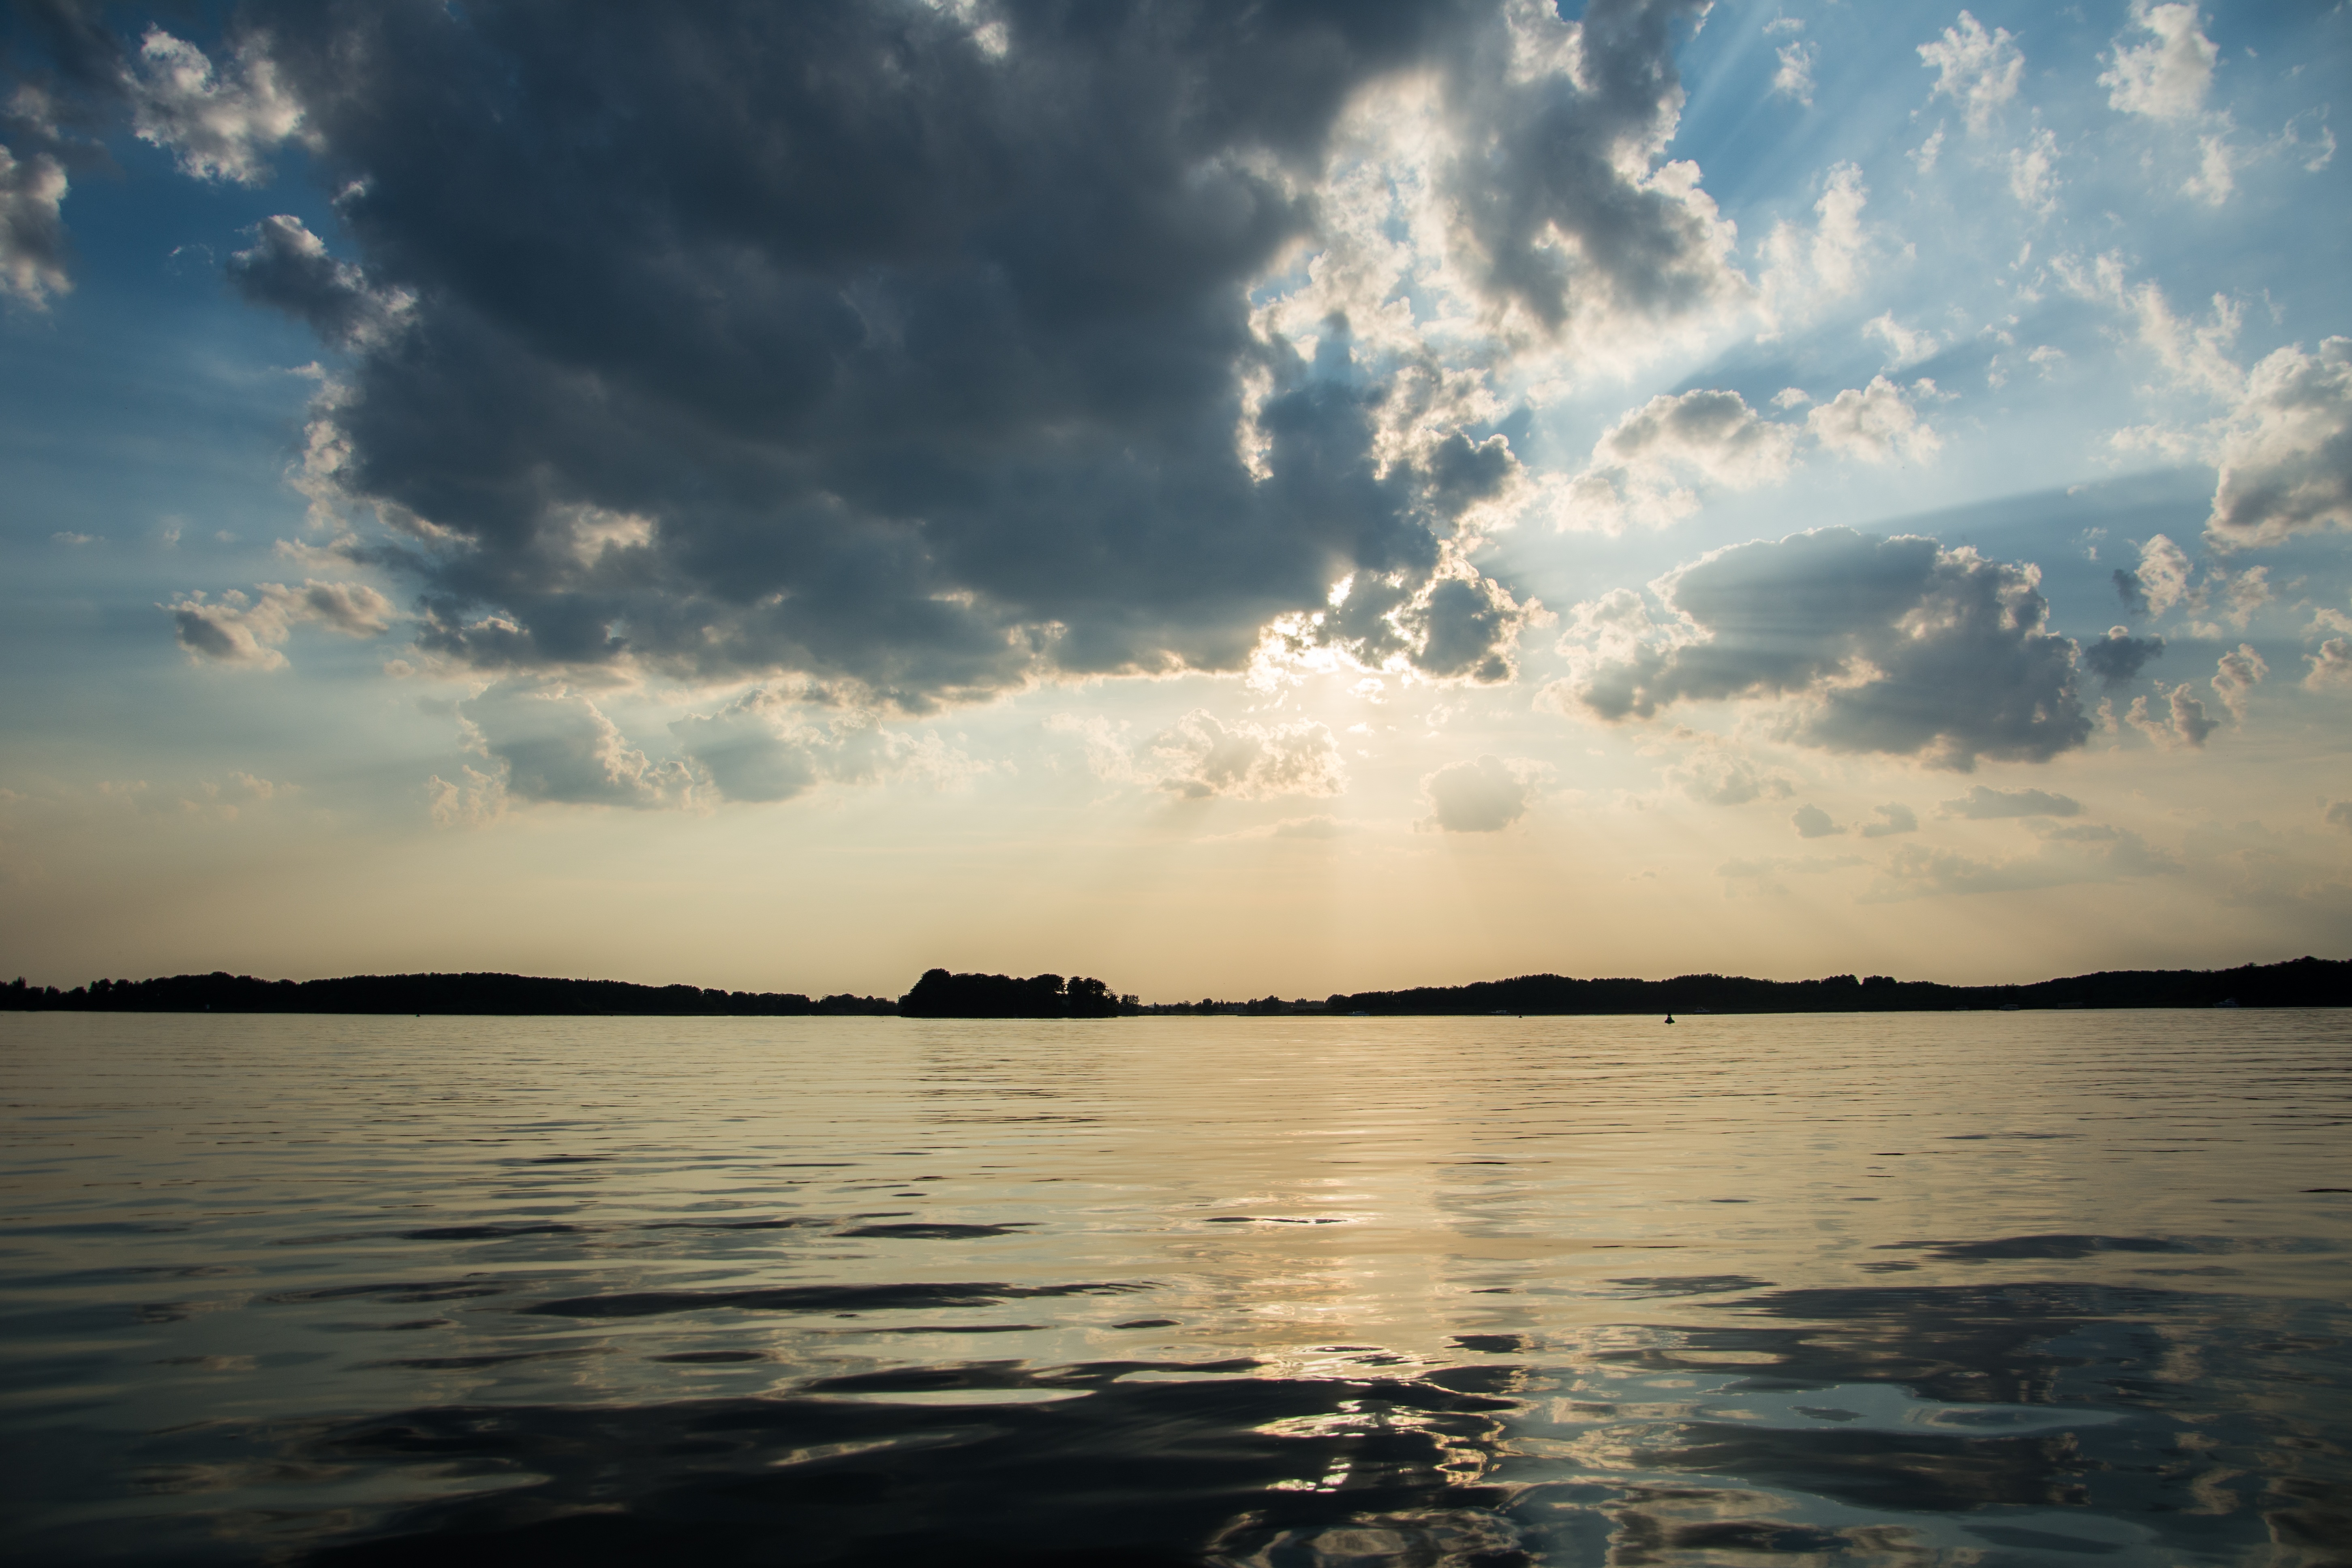
sea, coast, water, nature, ocean, horizon, cloud, sky, sun, sunrise, sunset, sunlight, morning, shore, wave, lake, dawn, river, dusk, evening, reflection, bay, romantic, clouds, mood, loch, abendstimmung, atmospheric, evening sky, meteorological phenomenon, atmospheric phenomenon